First Turkic Khaganate

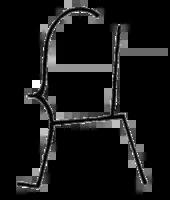

The First Turkic Khaganate, also referred to as the First Turkic Empire, the Turkic Khaganate or the Göktürk Khaganate, was a Turkic khaganate established by the Ashina clan of the Göktürks in medieval Inner Asia under the leadership of Bumin Qaghan (d. 552) and his brother Istämi. The First Turkic Khaganate succeeded the Rouran Khaganate as the hegemonic power of the Mongolian Plateau and rapidly expanded their territories in Central Asia. The khaganate became the first Central Asian transcontinental empire from Manchuria to the Black Sea.